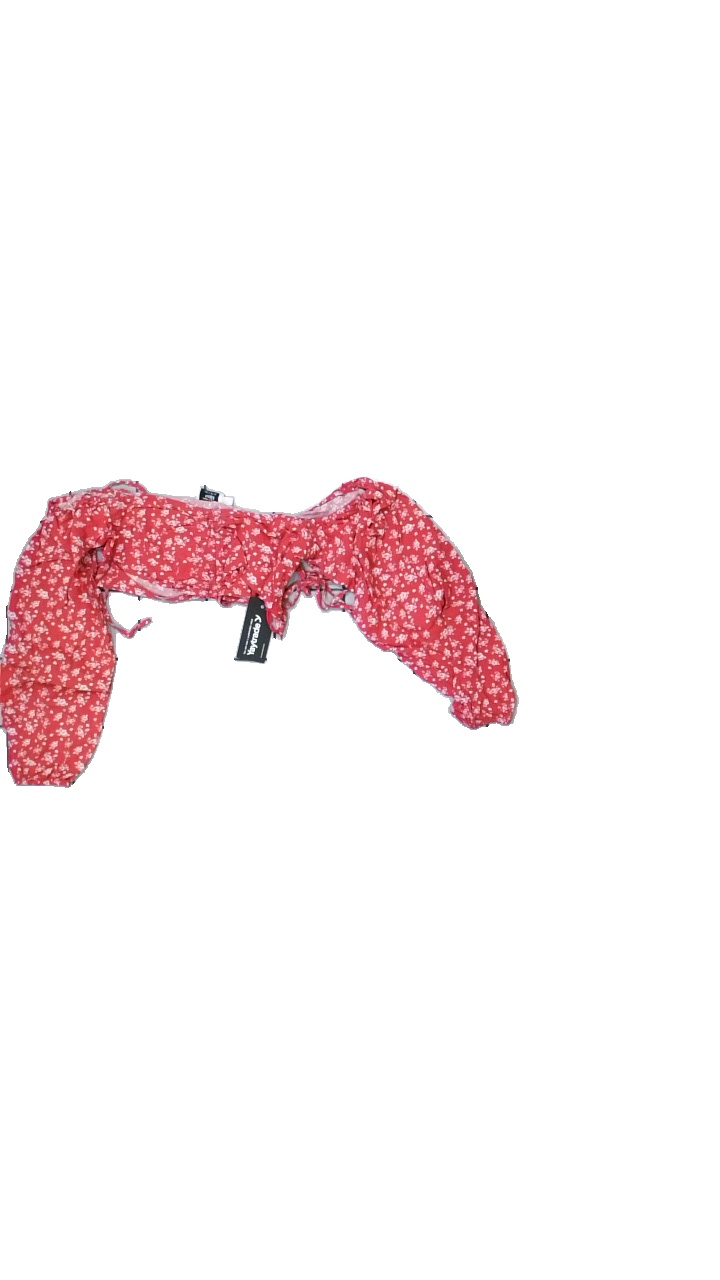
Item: Blouse (Ladies)
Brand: Na-kd
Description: Cropped top with floral prattern
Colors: White, Pink
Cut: Cropped
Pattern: Floral print
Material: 100% Viscose
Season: Summer
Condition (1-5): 5
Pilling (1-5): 5
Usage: Reuse
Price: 50-100